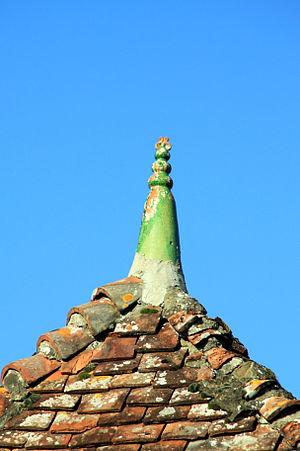
Décoration du faîtage en Bresse